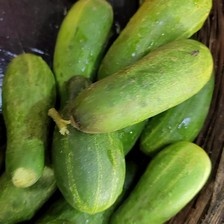
Label: cucumber